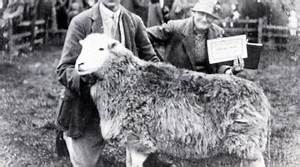
Label: sheep